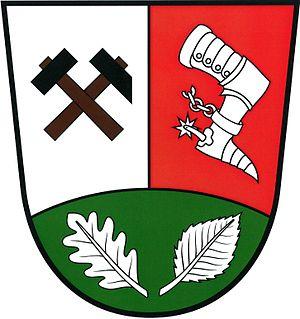
Hvozdec est une commune du district de Beroun, dans la région de Bohême-Centrale, en République tchèque. Sa population s'élevait à 252 habitants en 2020.